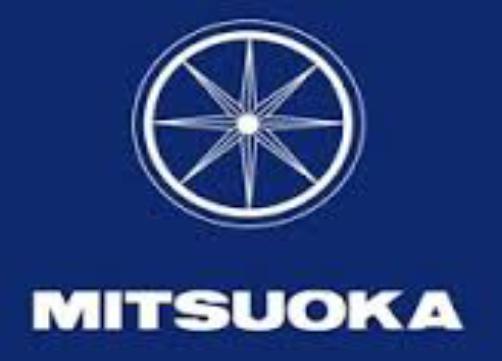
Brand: mitsuoka-1
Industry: Transportation